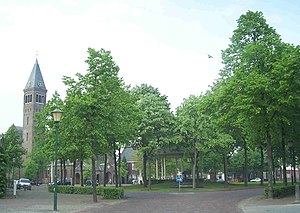
Waalre / Galleri
Waalre er en kommune og en by i den sydlige provins Noord-Brabant i Nederlandene.